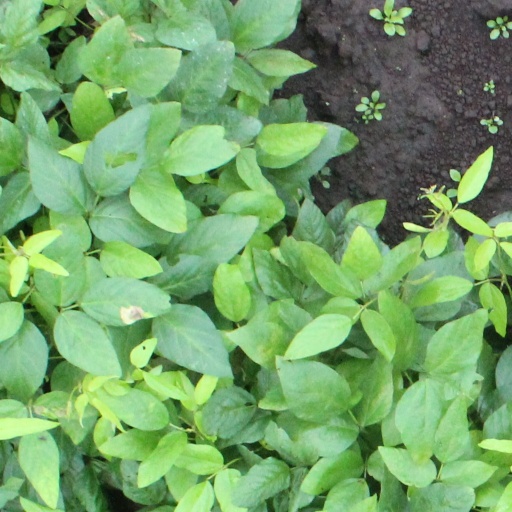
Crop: soybean